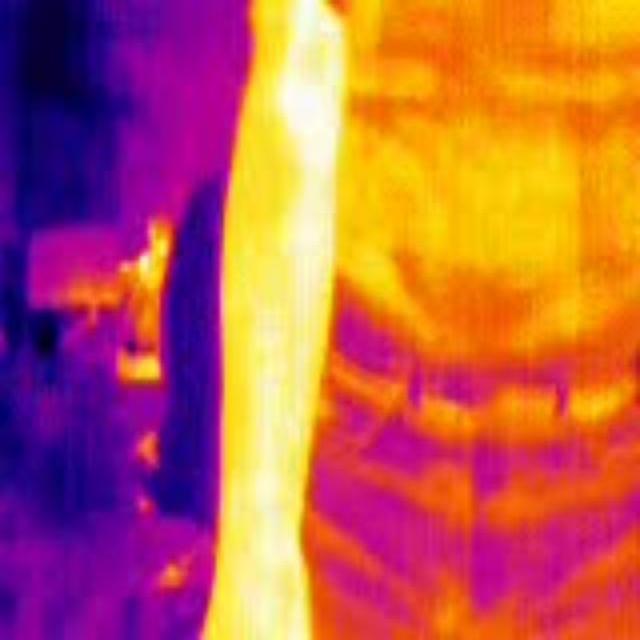
Detected objects:
label: person
label: person